Estuarine acidification

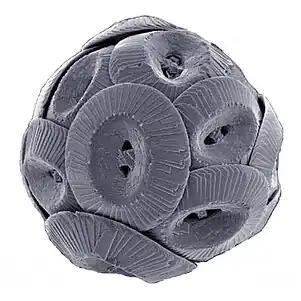
A coccolithophore with many coccoliths (plates) formed from calcium carbonate

As the pH of marine systems decreases, it causes calcium carbonate (CaCO) to dissociate to keep in chemical equilibrium. Calcium carbonate is vital to calcifying organisms such as shellfish, corals, and coccolithophores (a type of phytoplankton). Acidification also harms micro-organisms in the environment. These organisms either directly provide humans with a food source or supports an ecosystem important to humans.